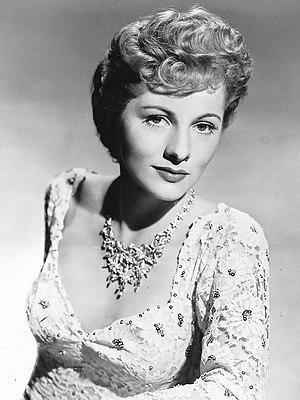
Tessa, la nymphe au cœur fidèle est un film américain réalisé par Edmund Goulding, sorti en 1943.